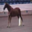
Label: horse